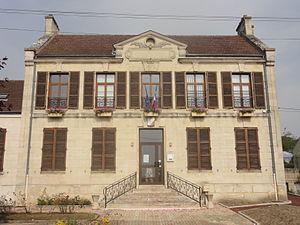
La mairie, rue Robert-Guerlin.
Brenouille est une commune française située dans le département de l'Oise en région Hauts-de-France. Ses habitants sont appelés les Brenouillois et les Brenouilloises.